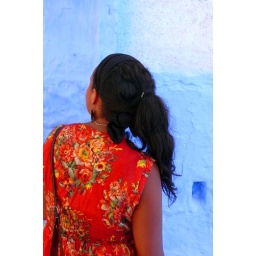
Red dress in blue Chefchauen, Maroc